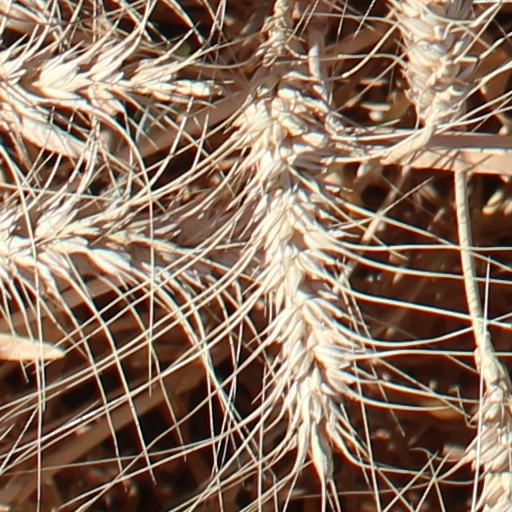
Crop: wheat